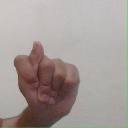
अक्षर: ट